Esther Applin

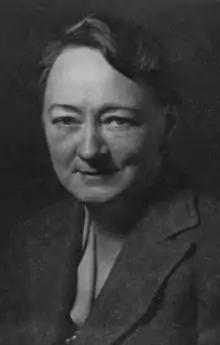
Applin in 1944

Esther Applin ( Richards; November 24, 1895 – July 23, 1972) was an American geologist and paleontologist. She completed her undergraduate degree in 1919 from the University of California, Berkeley. Later, she completed a master's degree which was focused on microfossils. She was a leading figure in the use of microfossils to determine the age of rock formation for use in oil exploration in the Gulf of Mexico region. Her job was to examine microfossils collected in drill holes (especially foraminifera) to determine the age of the rock into which the company was drilling. Applin's discoveries were crucial to successful drilling operations across the entire oil industry. Additionally, her contribution to geology and the study of micropaleontology was pivotal in earning women geologists respect in the field.